Chrodoara

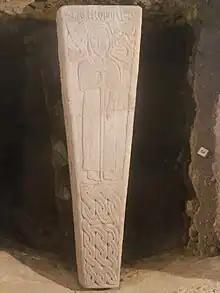
Sarcophagus of Chrodoara

Saint Chrodoara was a Merovingian noblewoman and traditionally the foundress of the Abbey of Amay, now in Wallonia, Belgium.